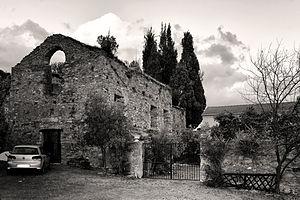
Verde est une ancienne piève de Corse. Située dans l'est de l'île, elle relevait de la province d'Aléria sur le plan civil et du diocèse d'Aléria sur le plan religieux.
Linguizzetta est une commune française située dans la circonscription départementale de la Haute-Corse et le territoire de la collectivité de Corse. Elle appartient à l'ancienne piève de Verde.